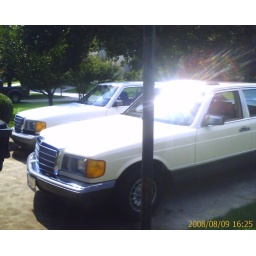
My babies together.. Old car is out of garage to dry the rain water discovered in the trunk...